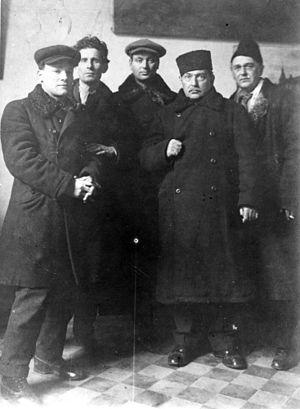
Amcheï Niourenberg est un peintre ukrainien, russe et soviétique, graphiste, critique d'art, auteur de mémoires.